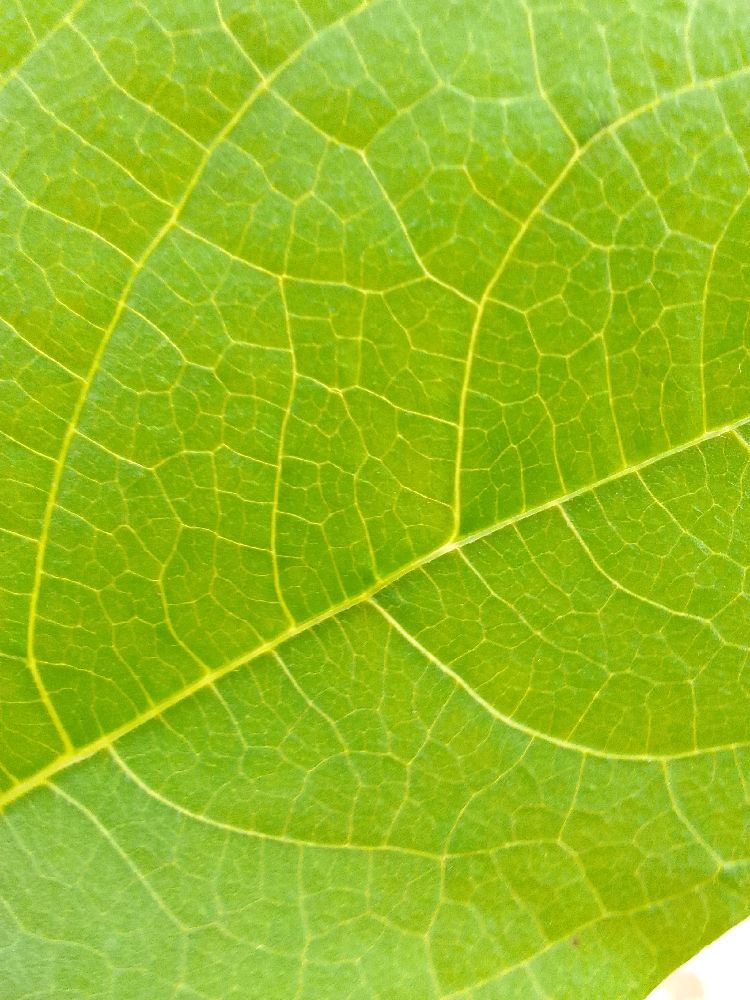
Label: healthy